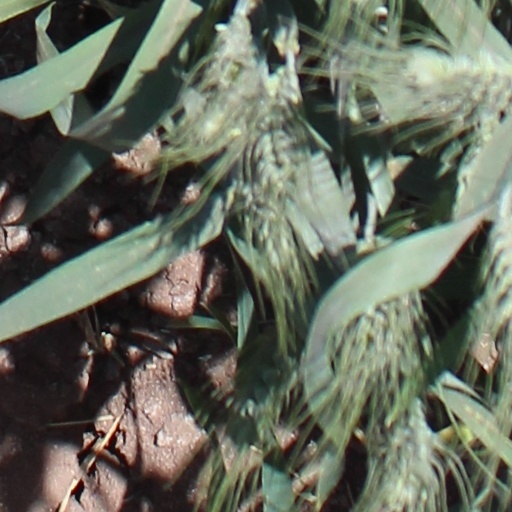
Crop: wheat